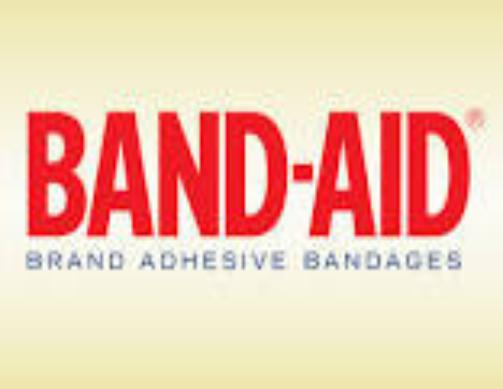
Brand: band-aid
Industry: Medical